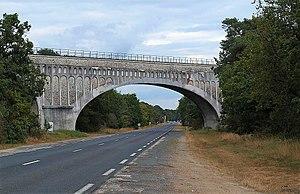
Aqueduc de la Vanne, entre Ury &amp
Le réseau des aqueducs de Seine-et-Marne s'articule essentiellement autour des aqueducs de la Vanne et du Loing et celui de la Voulzie au sud est du département d'une part, et l'Aqueduc de la Dhuis au nord d'autre part.